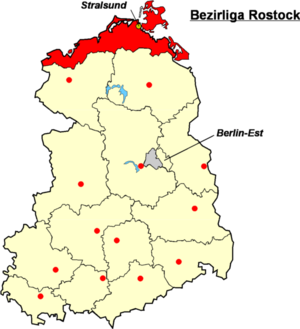
Localisation de Stralsund dans la Bezirksliga Rostock Catégorie:Logo de clubs de football - Allemagne
Le FC Pommern Stralsund est un club sportif allemand localisé dans la ville de Stralsund, dans le Mecklembourg-Poméranie-Occidentale.